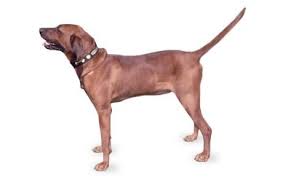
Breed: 207-n000045-redbone